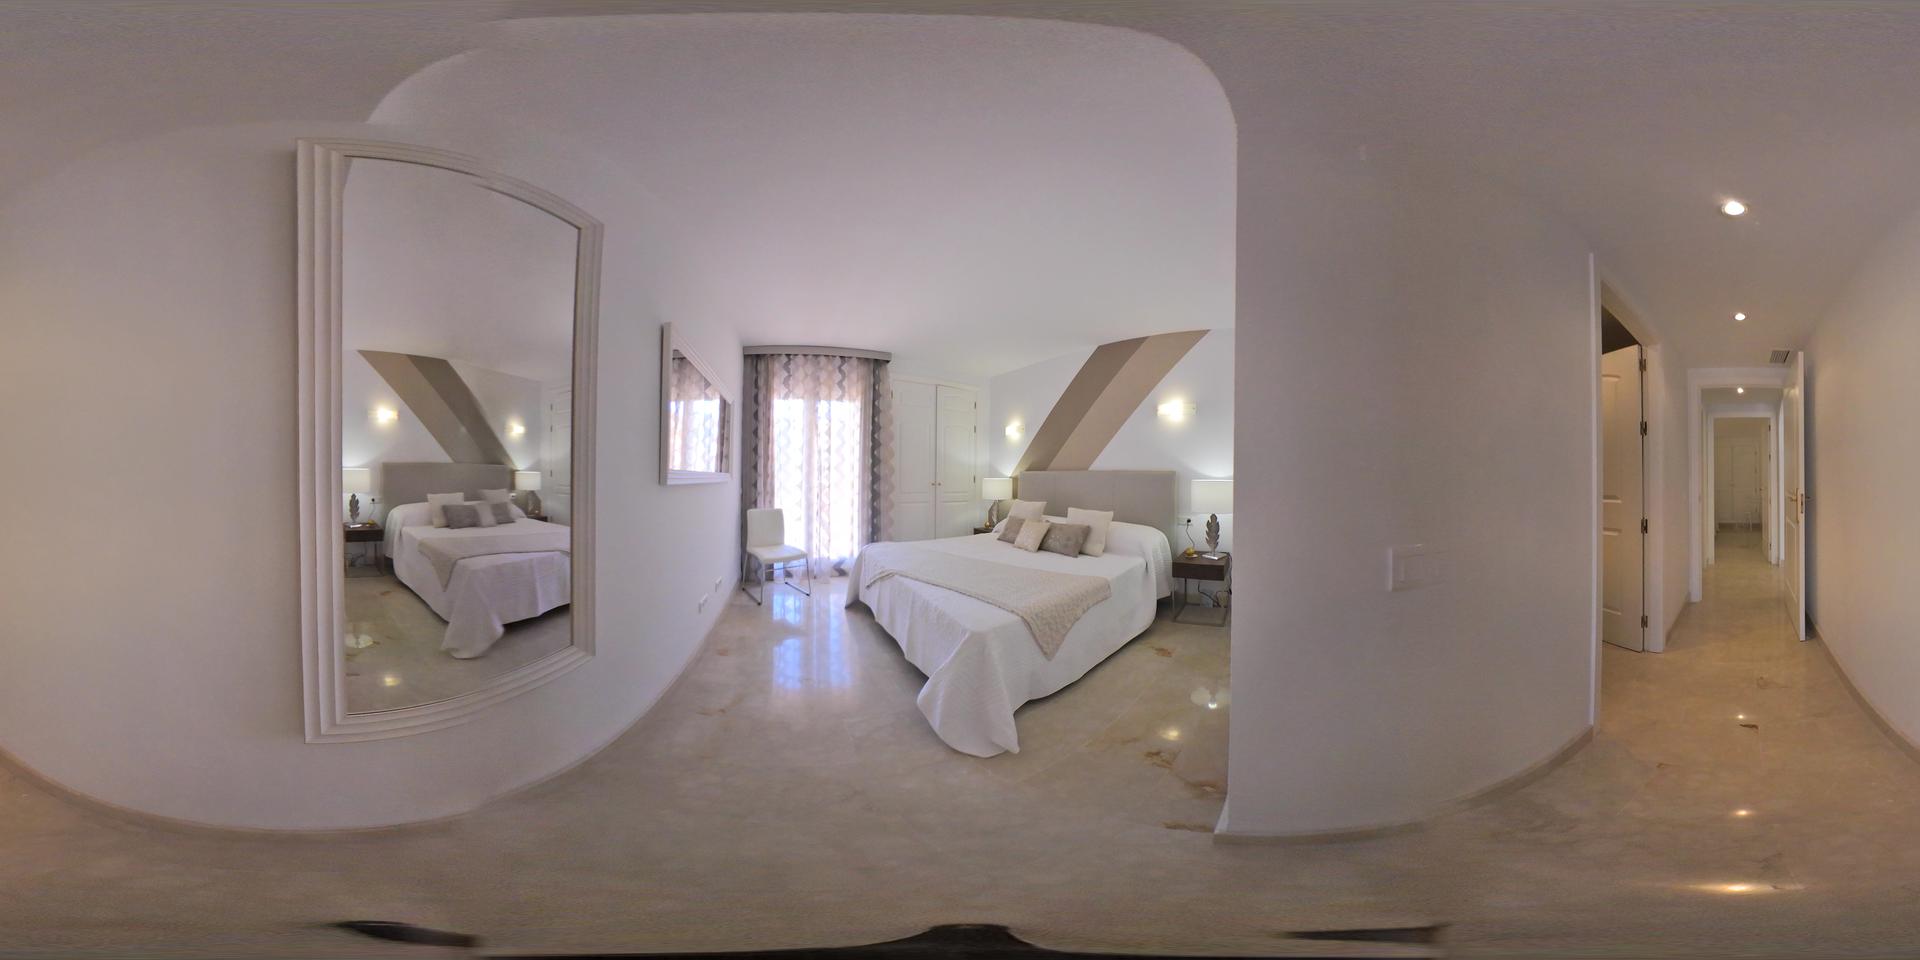
Referred object: the small white stool by the window

Referred object: walk straight ahead to the bed

Referred object: the chair opposite the bed